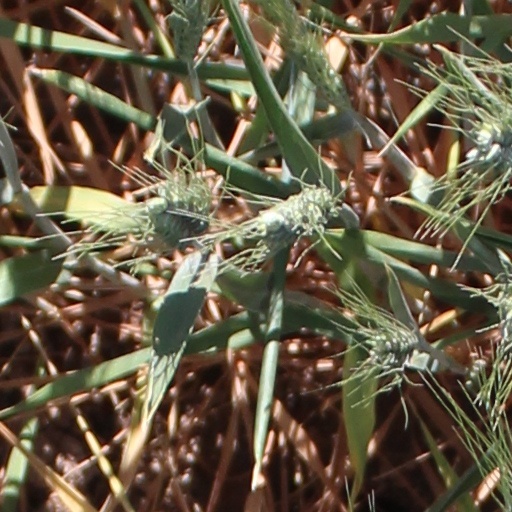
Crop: wheat